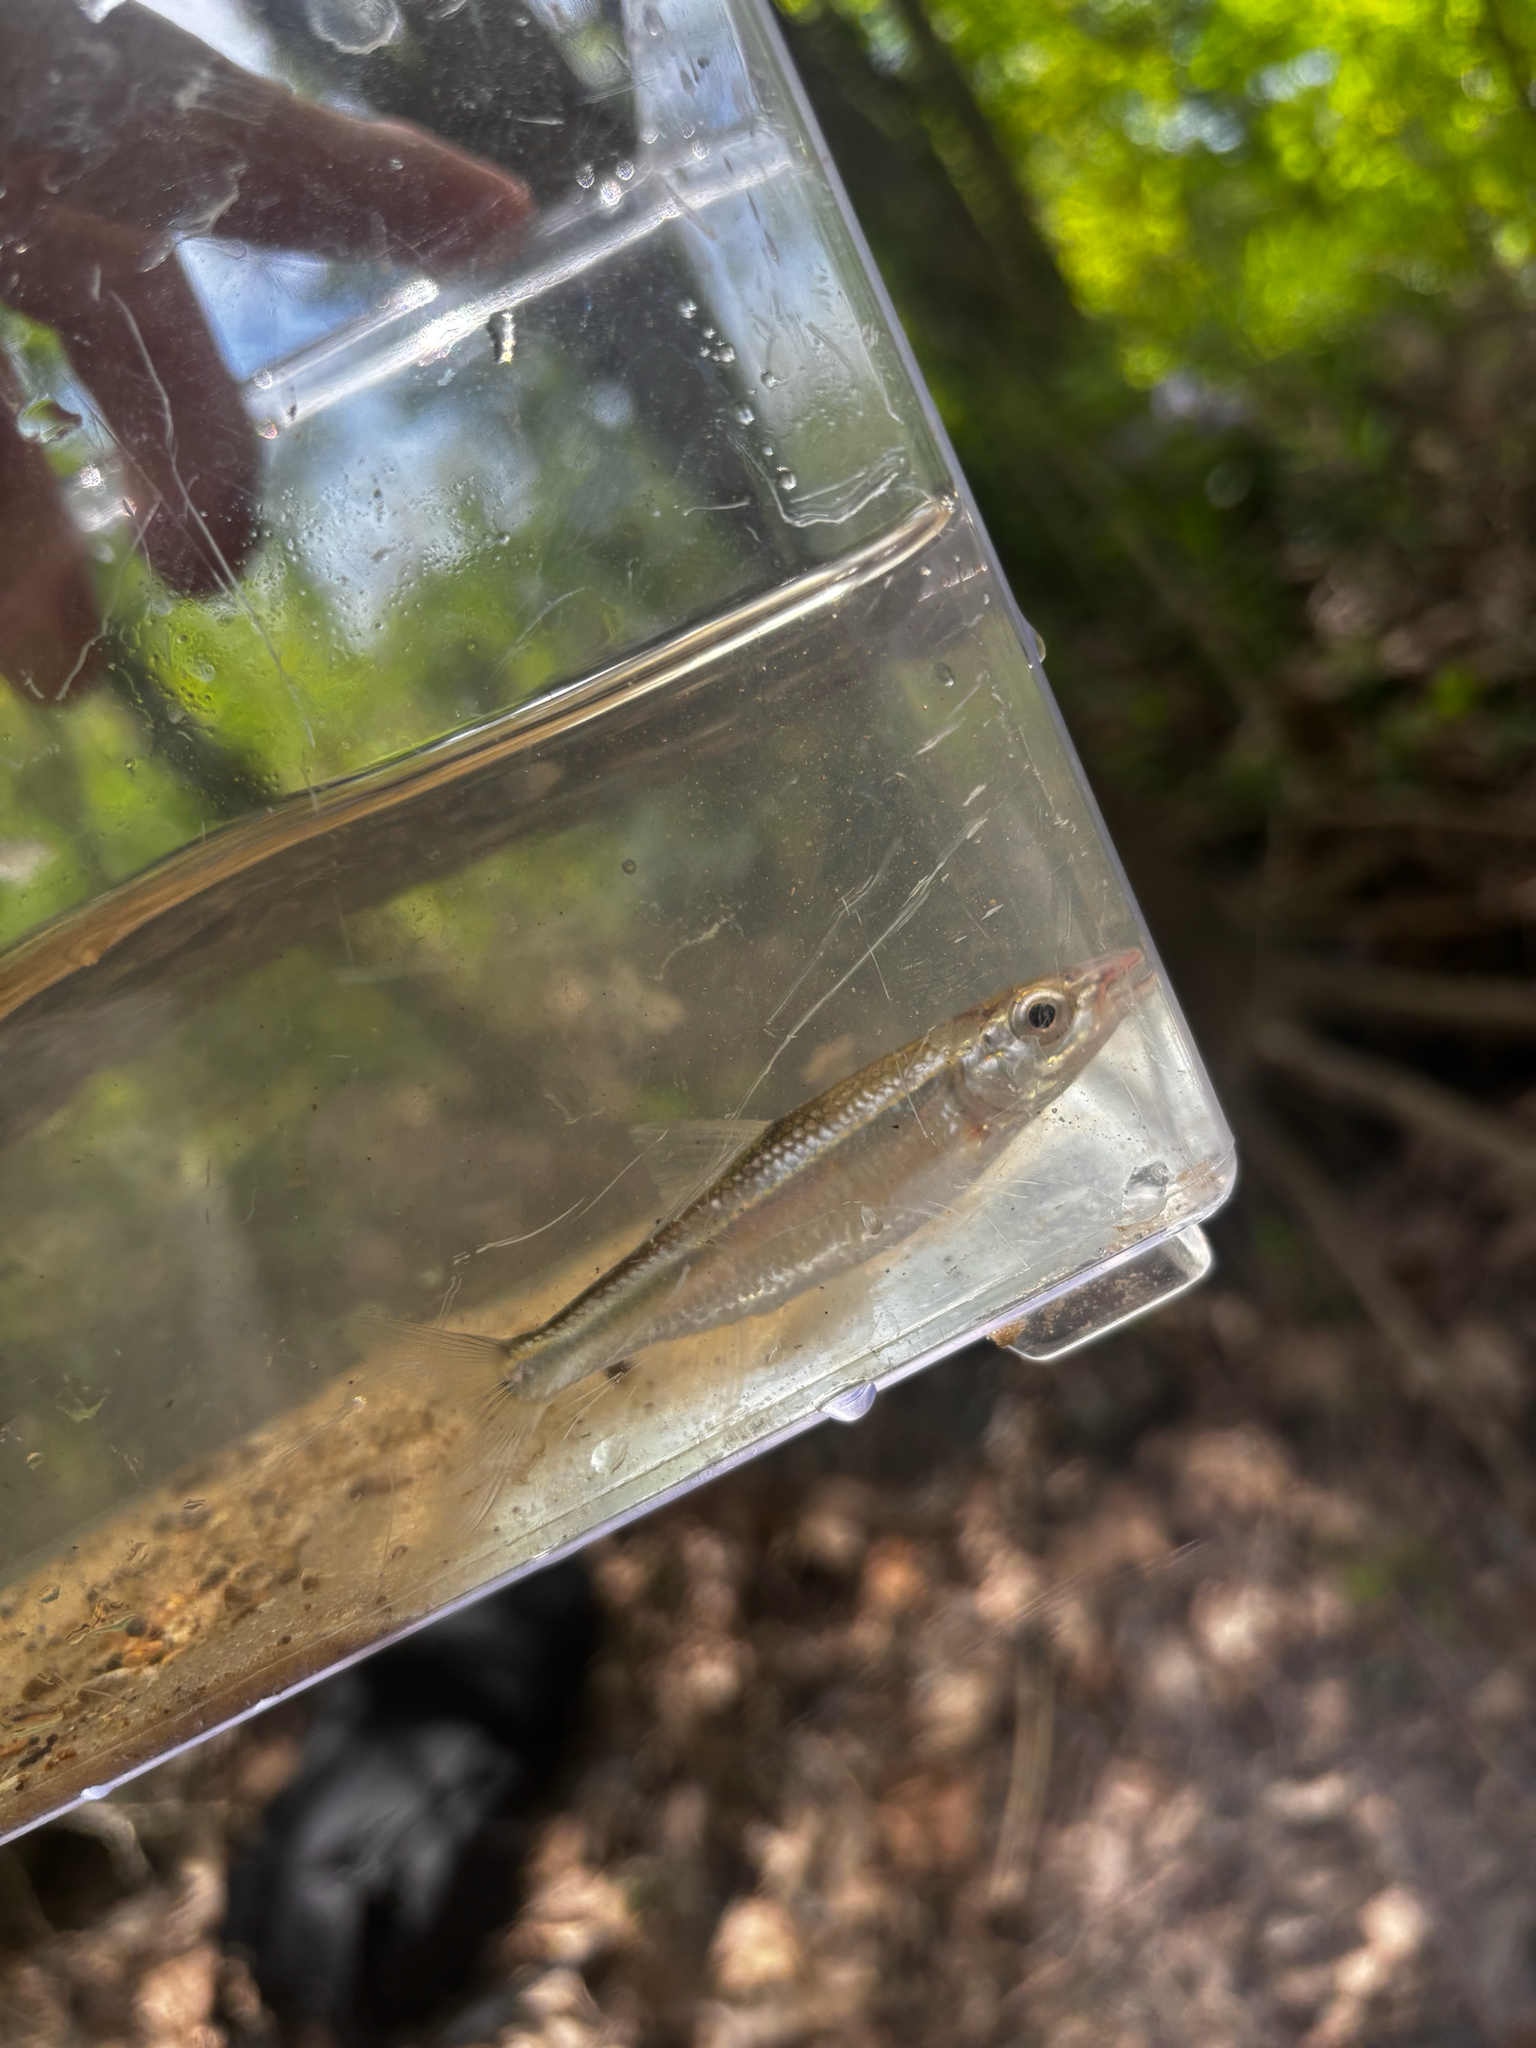
fish (species not among the labelled classes)